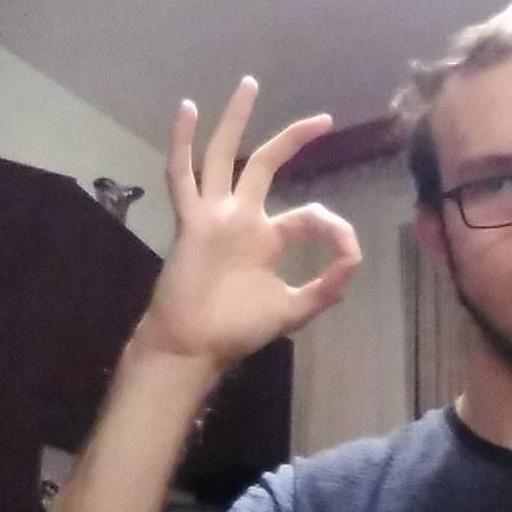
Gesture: ok